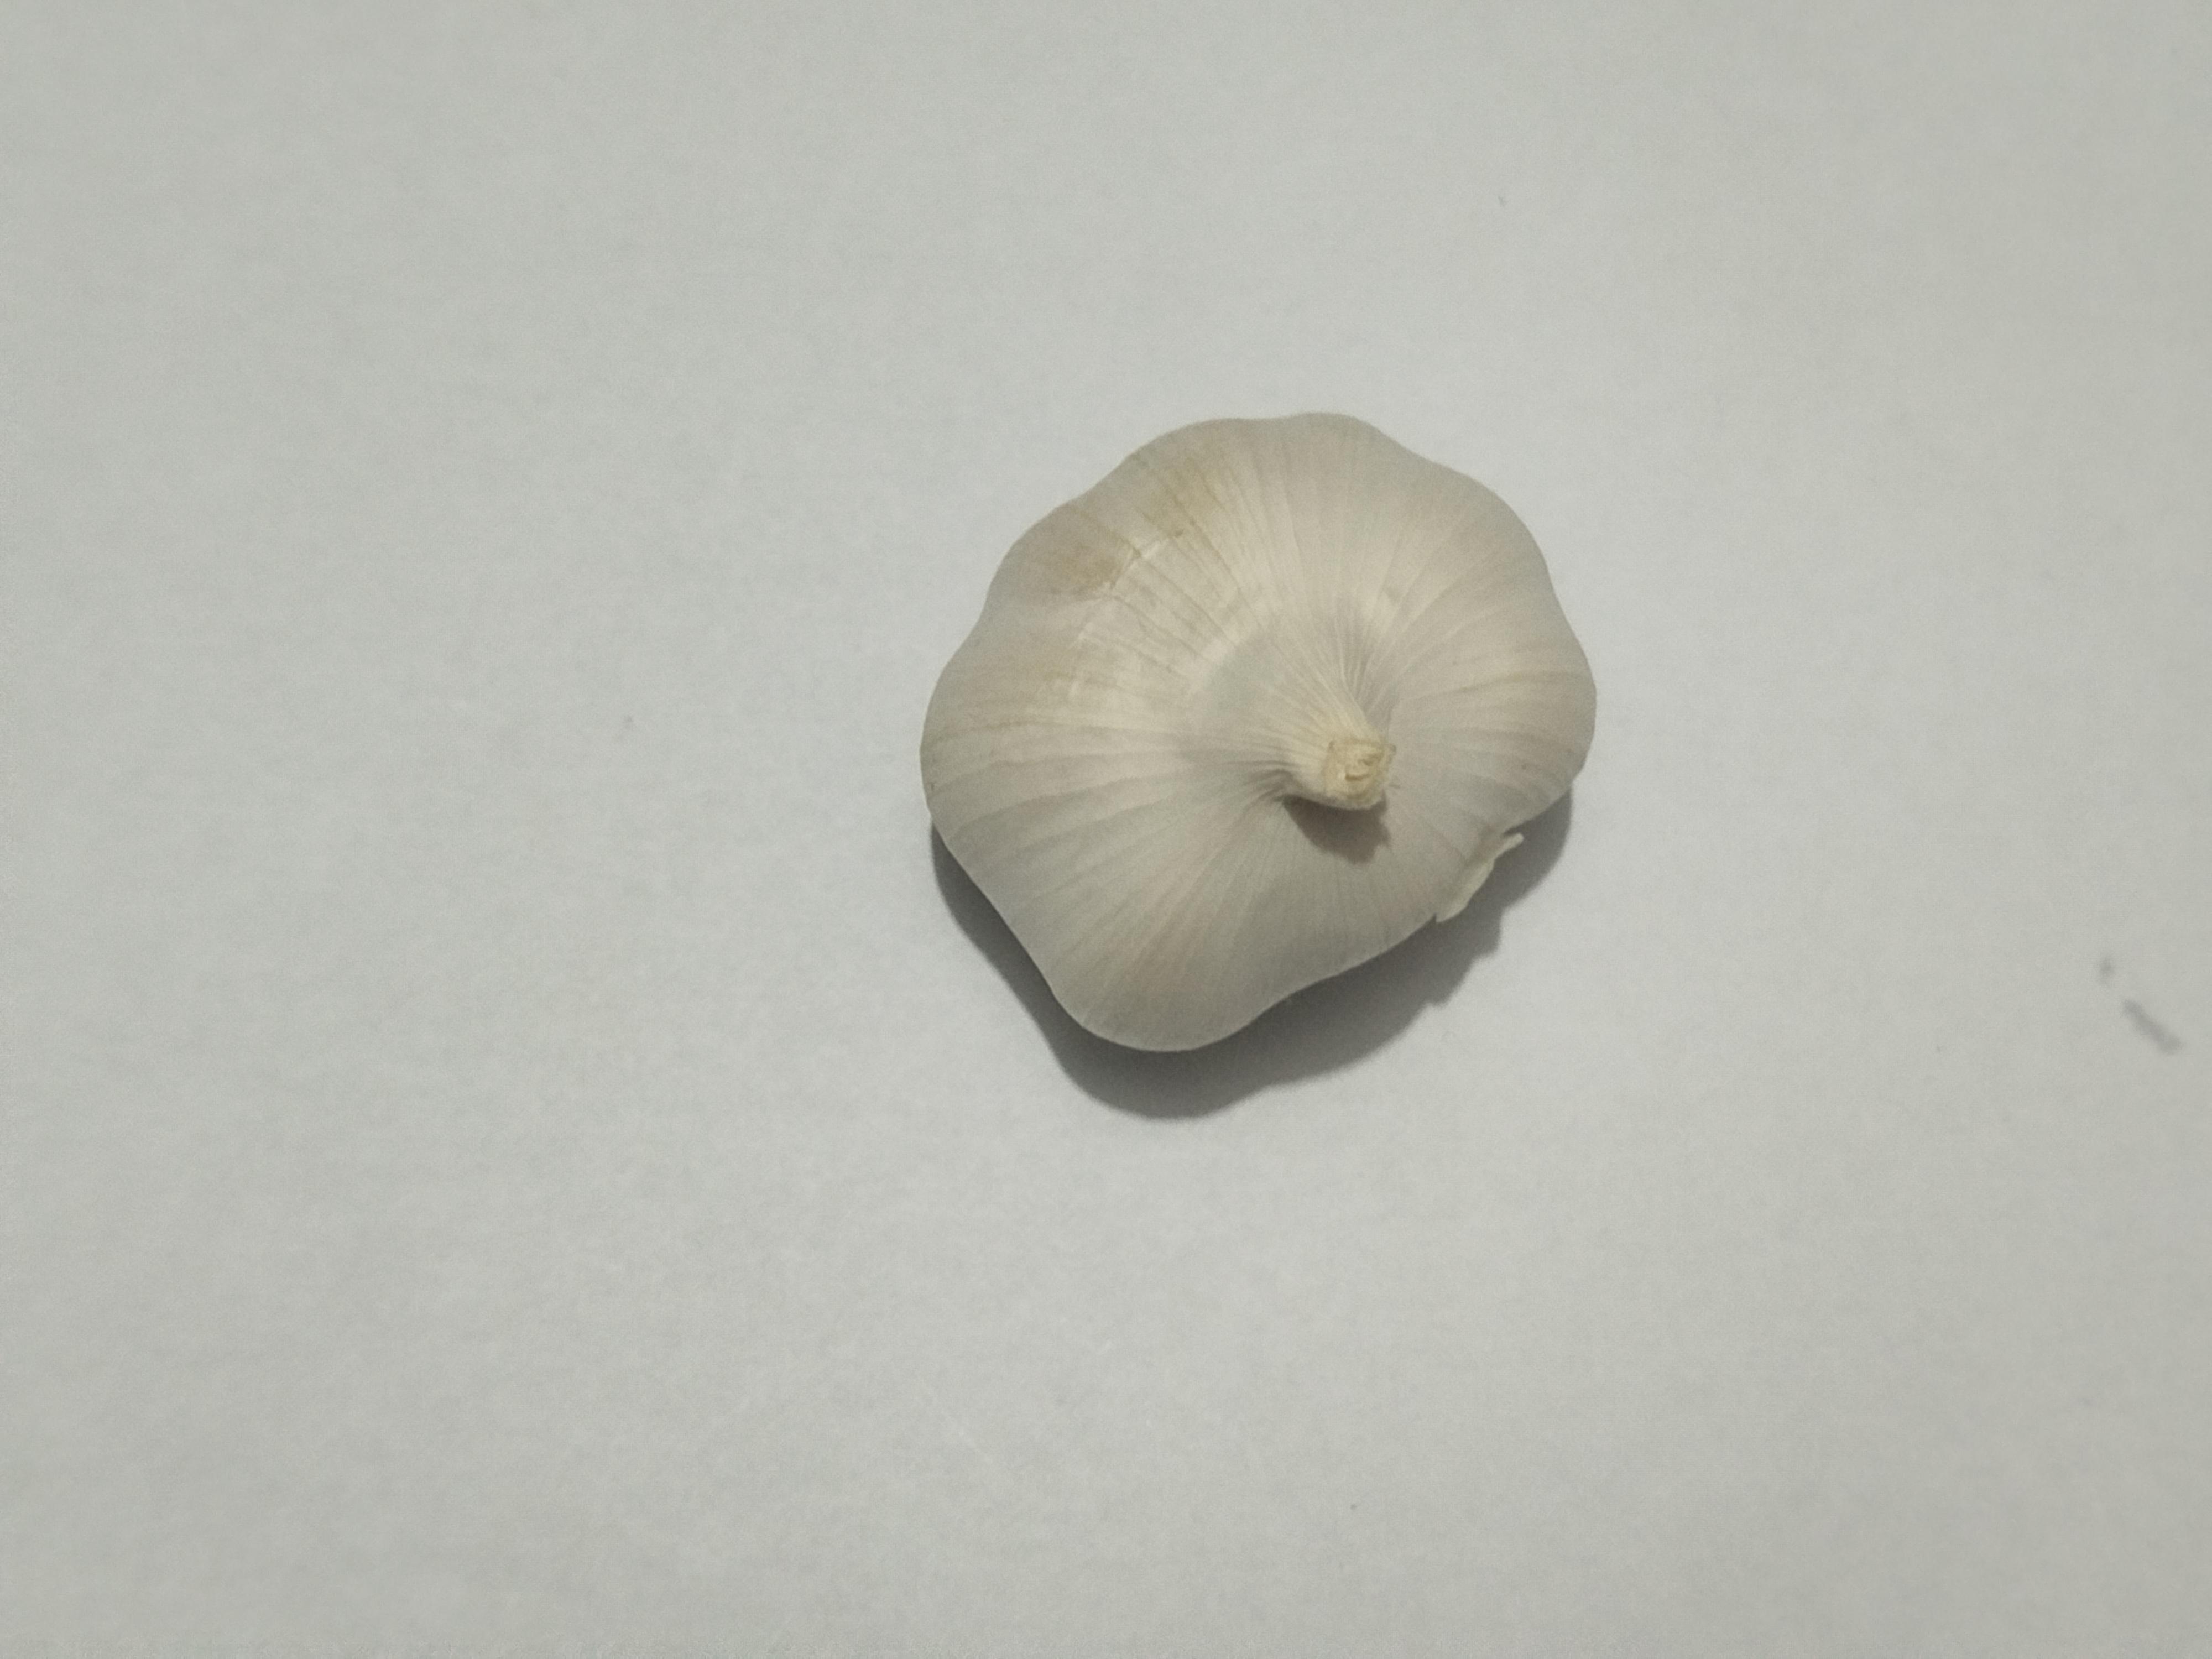
Label: Garlic